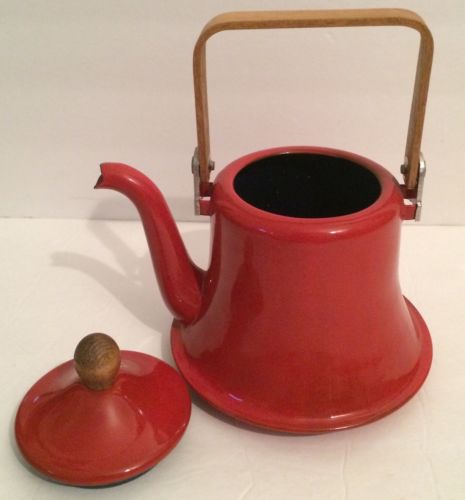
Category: kettle